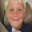
Label: boy